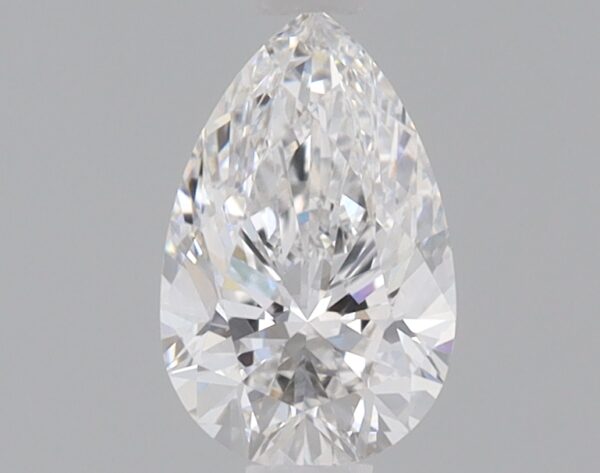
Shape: pear
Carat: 0.7
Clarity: VS1
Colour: E
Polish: EX
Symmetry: EX
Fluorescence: NONE
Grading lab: IGI
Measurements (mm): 7.67 x 4.89 x 3.17